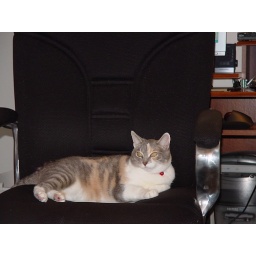
Cameo in the office chair